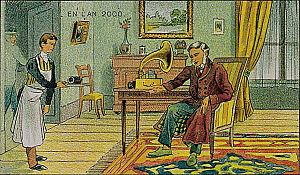
Missive phonographique. Chromolithographie.